Armenian Prelacy of Aleppo

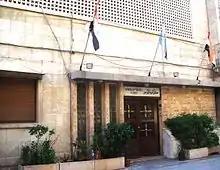
The prelacy building in Aleppo

However, the Armenian population of Syria and its surrounding areas has greatly diminished after the invasion of the Mongols under Hulagu Khan in 1260.